Parachutist badge

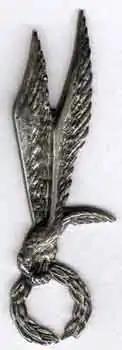
Polish "Odznaka Spadochronowa"

The Polish "Odznaka Spadochronowa" was based on the previous award called the "Odznaka Pilota Wojskowego", or "Military Pilot Badge". It was first introduced by notable Polish sculptor Władysław Gruberski in 1919 and was accepted shortly afterwards as the sign of all the pilots of the Polish Air Forces. The badge featured an eagle with wide spread wings, holding a laurel wreath in his bill.